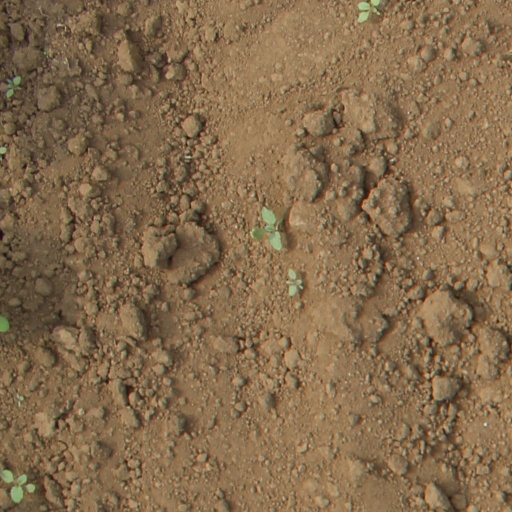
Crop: soybean